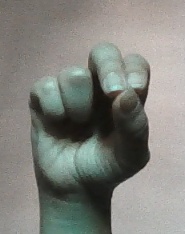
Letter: gaaf